Climate change in Africa

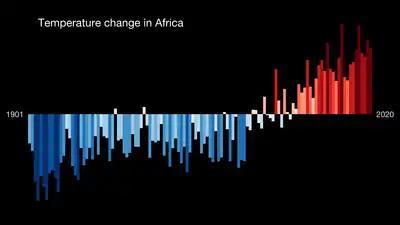
Graph showing temperature change in Africa between 1901 and 2021, with red colour being warmer and blue being colder than average (The average temperature during 1971–2000 is taken as the reference point for these changes.)

Climate change in Africa is an increasingly serious threat as Africa is among the most vulnerable continents to the effects of climate change. Some sources even classify Africa as "the most vulnerable continent on Earth". Climate change and climate variability will likely reduce agricultural production, food security and water security. As a result, there will be negative consequences on people's lives and sustainable development in Africa.